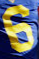
Number: 6